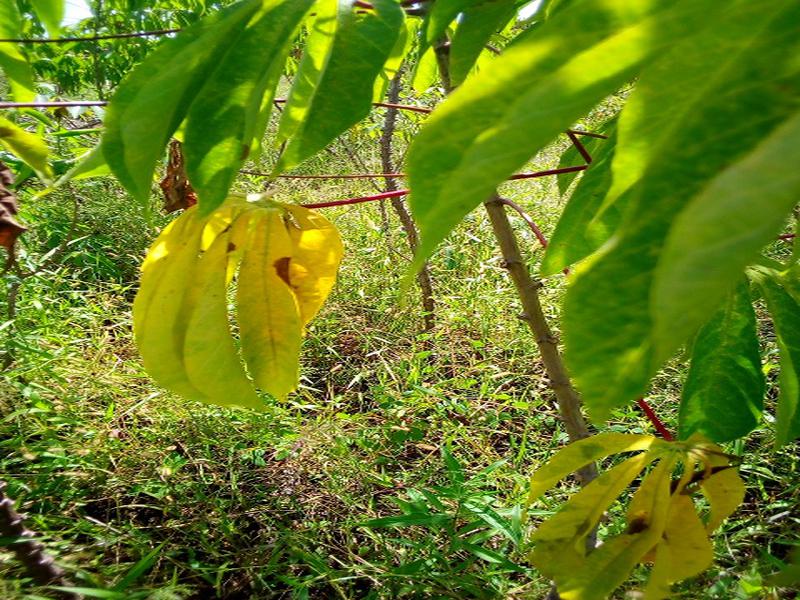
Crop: cassava
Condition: bacterial_blight